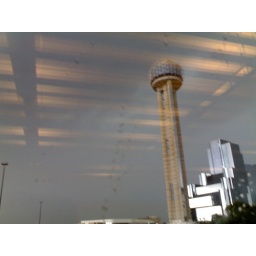
Photo taken from my office window... You can see the office lights in the sky